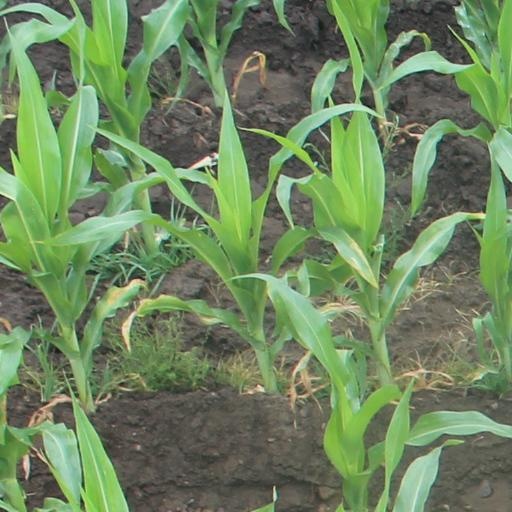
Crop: maize; corn